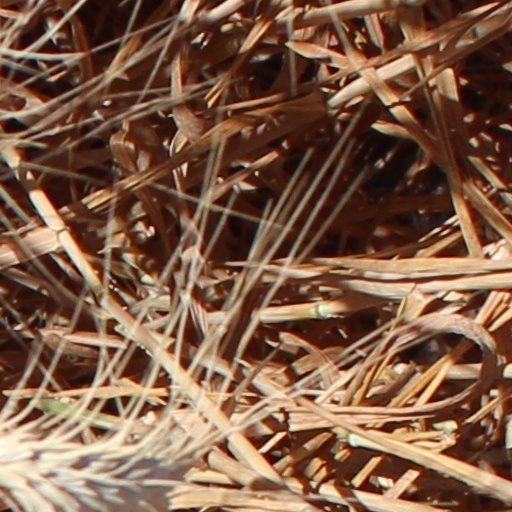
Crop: wheat